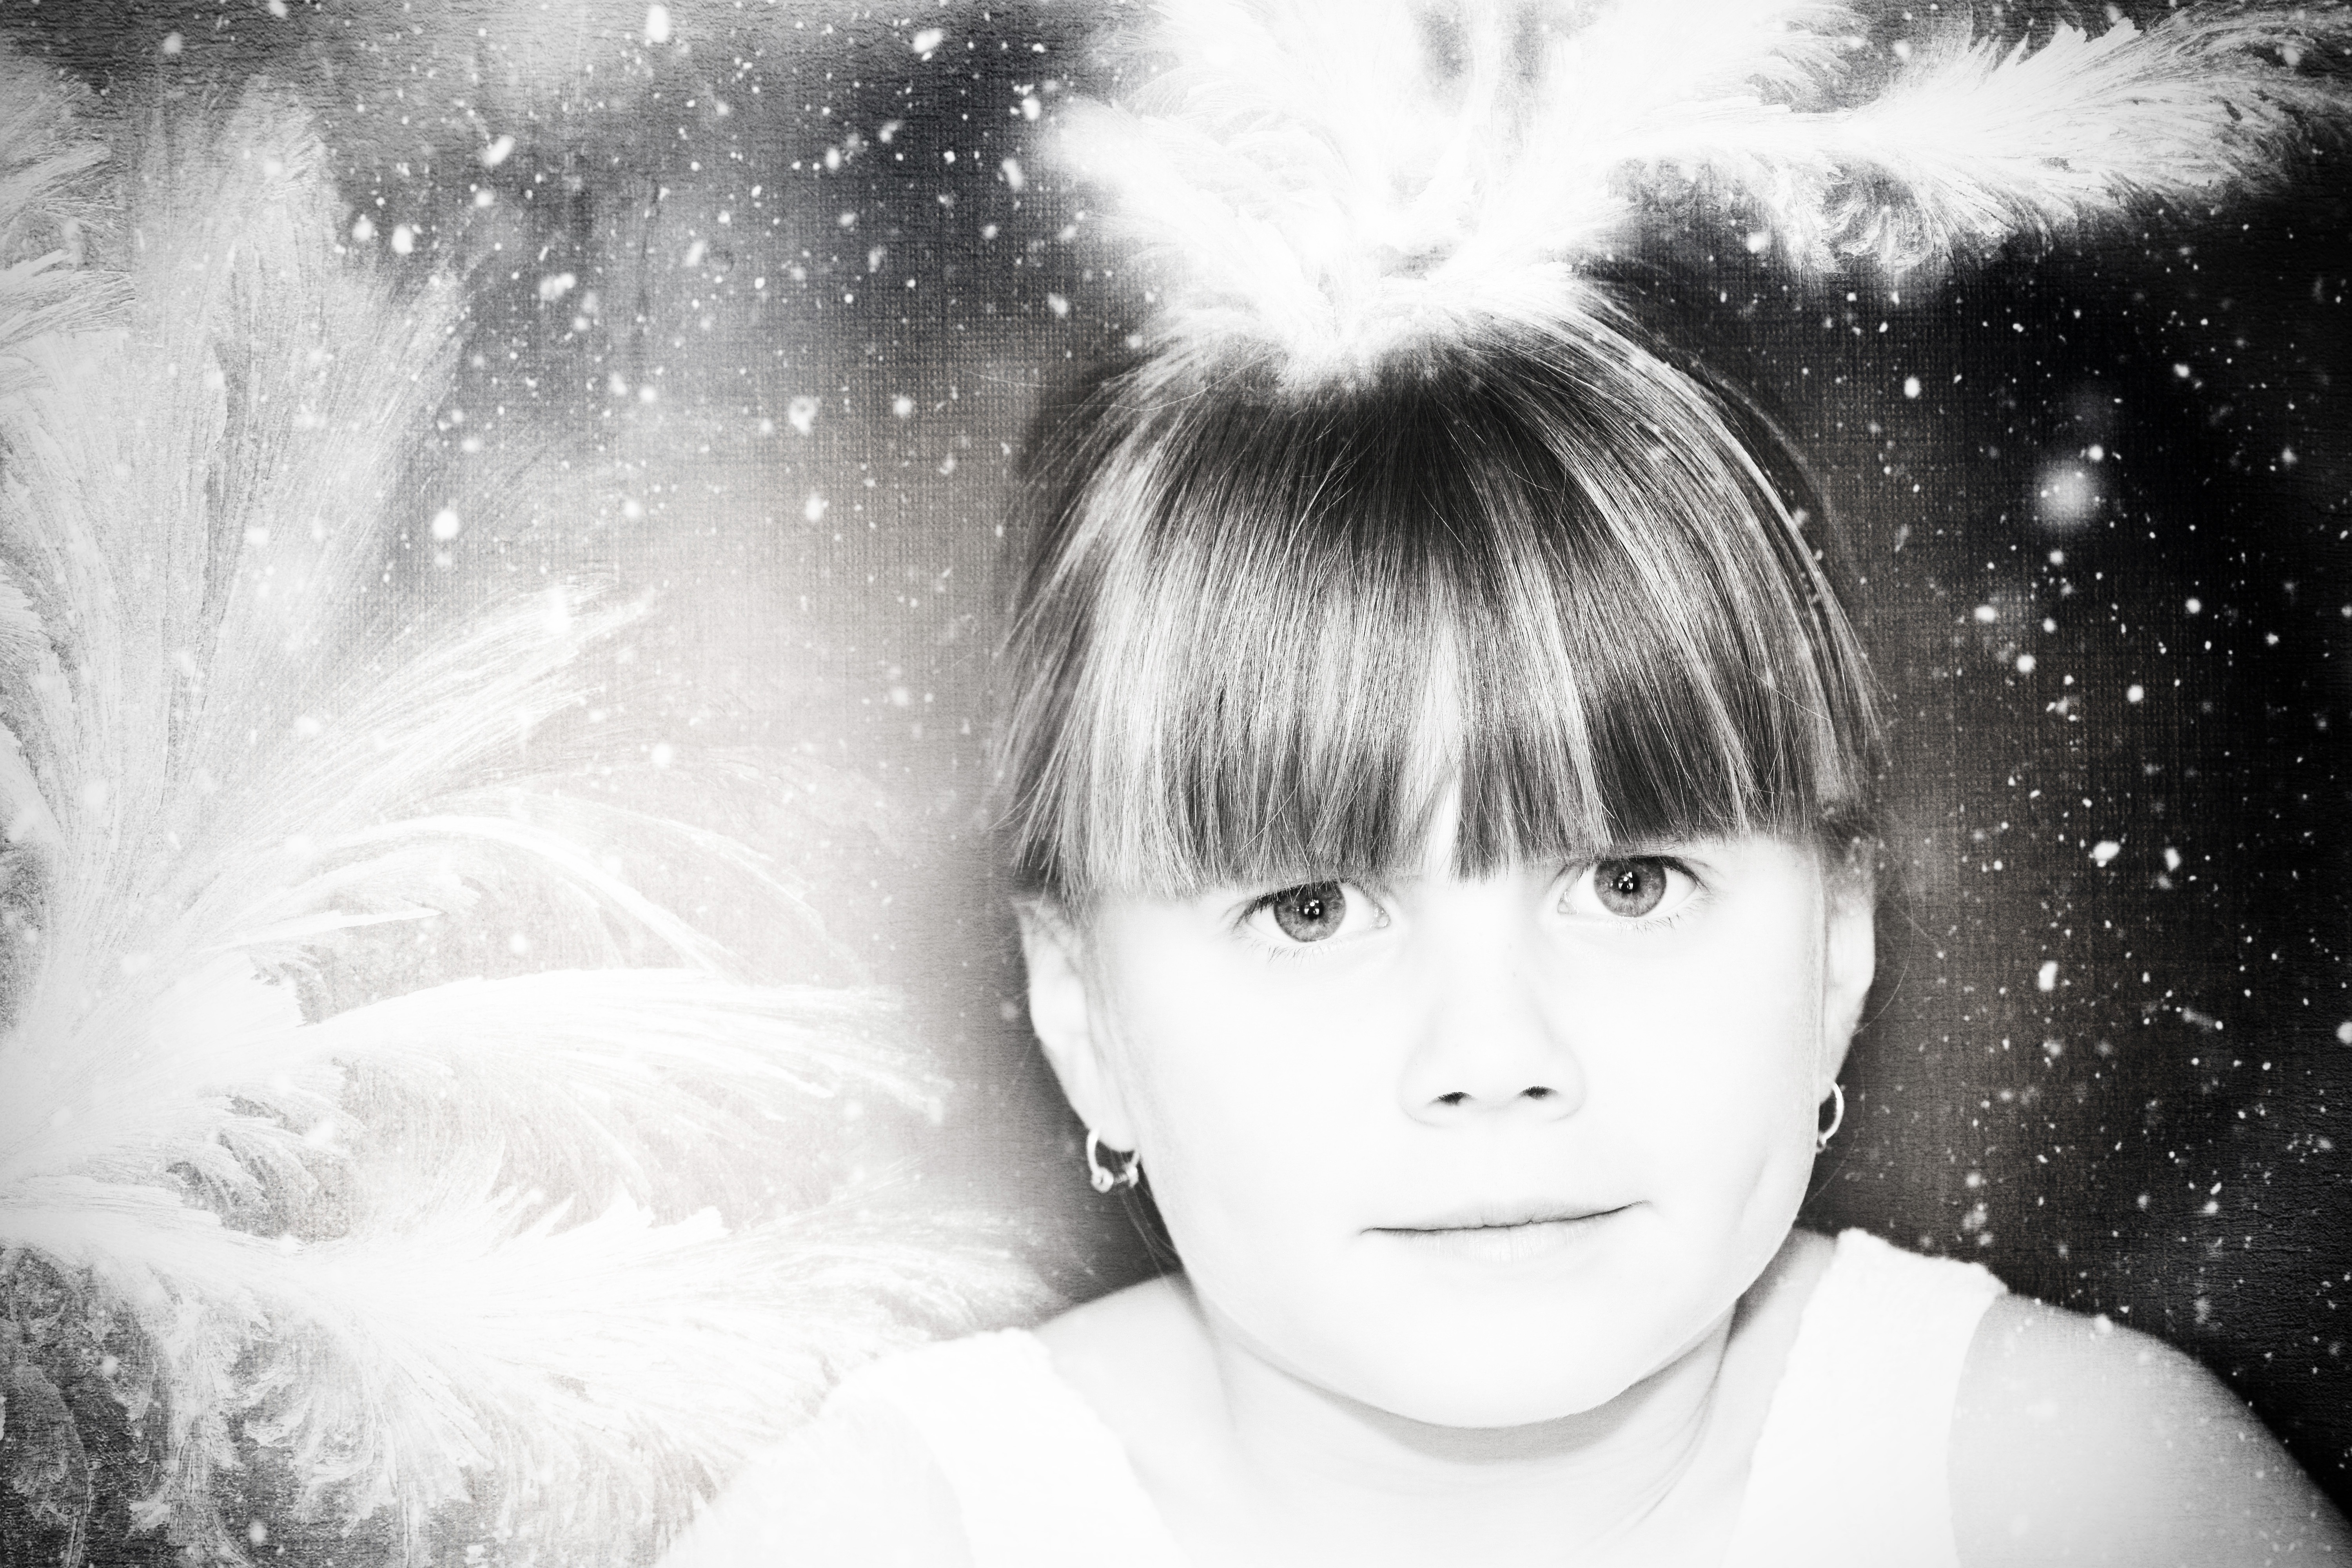
person, black and white, girl, white, photography, portrait, child, monochrome, face, eye, head, photograph, beauty, emotion, headdress, black and white recording, monochrome photography, portrait photography